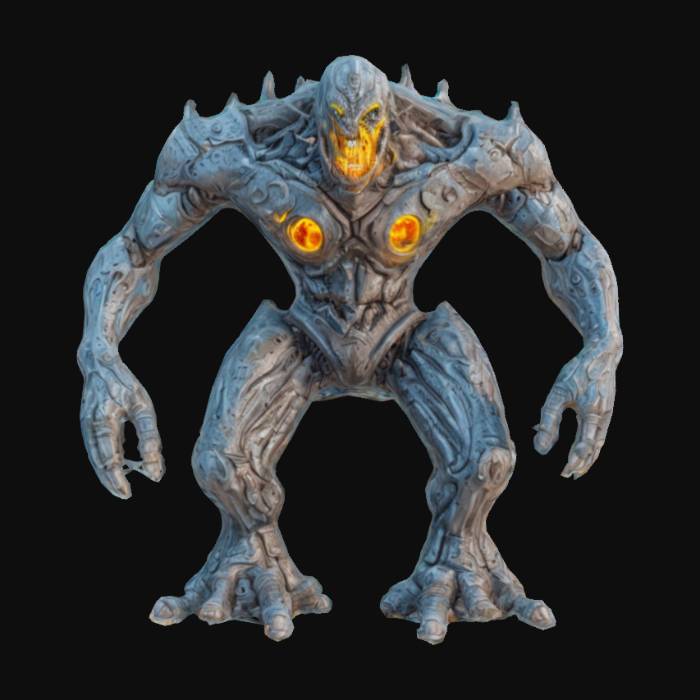
미적 점수 (1~10점): 7